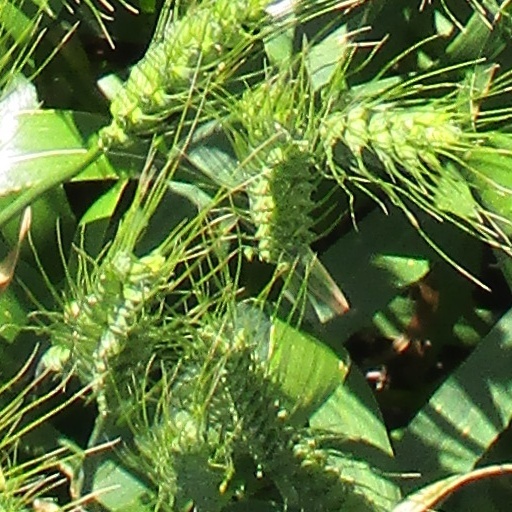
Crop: wheat